D'Oyly Carte Opera Company

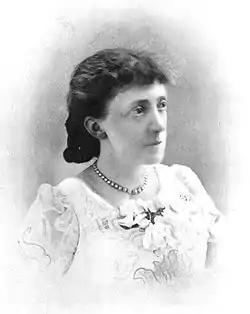
Helen Lenoir, later Helen Carte

Carte found four financial backers and formed the Comedy Opera Company in 1876 to produce more works by Gilbert and Sullivan, along with the works of other British lyricist/composer teams. With this theatre company, Carte finally had the financial resources, after many failed attempts, to produce a new full-length Gilbert and Sullivan opera. Carte leased the Opera Comique, a small theatre off The Strand. In February 1877 Carte engaged a novice Scottish actress, Helen Lenoir, for a small role in a touring production. She soon left the tour and obtained a position in Carte's entertainment agency. Lenoir was well-educated, and her grasp of detail and diplomacy, as well as her organisational ability and business acumen, surpassed even Carte's. Frank Desprez, the editor of "The Era", wrote: "Her character exactly compensated for the deficiencies in his." She became intensely involved in all of his business affairs and soon managed many of the company's responsibilities, especially concerning touring. She travelled to America numerous times over the years to arrange the details of the company's New York engagements and American tours.